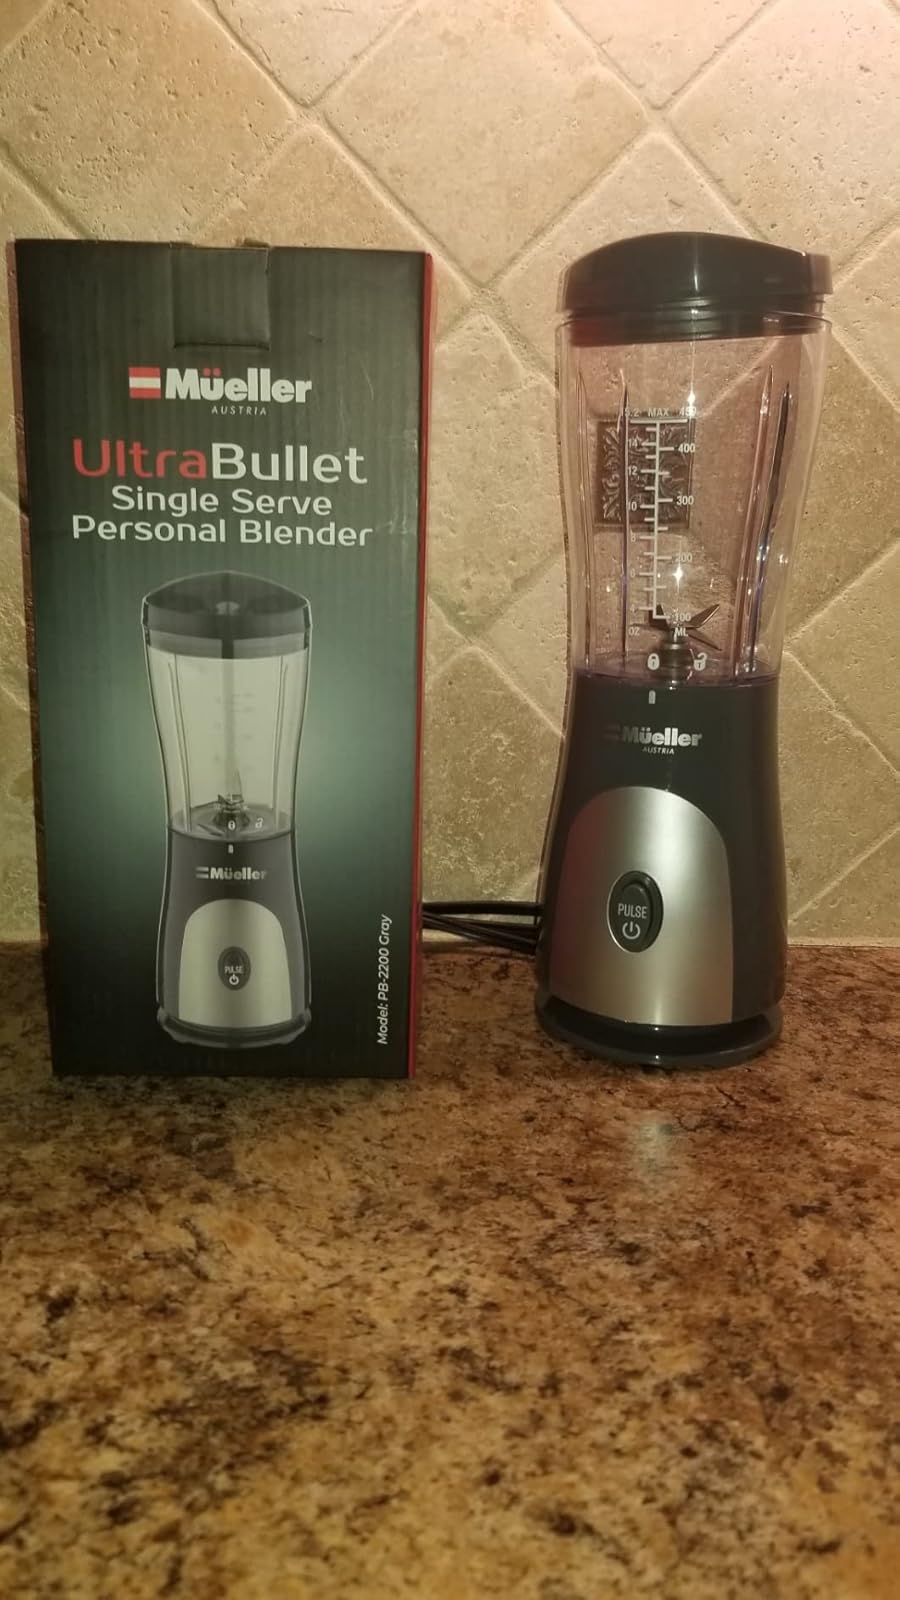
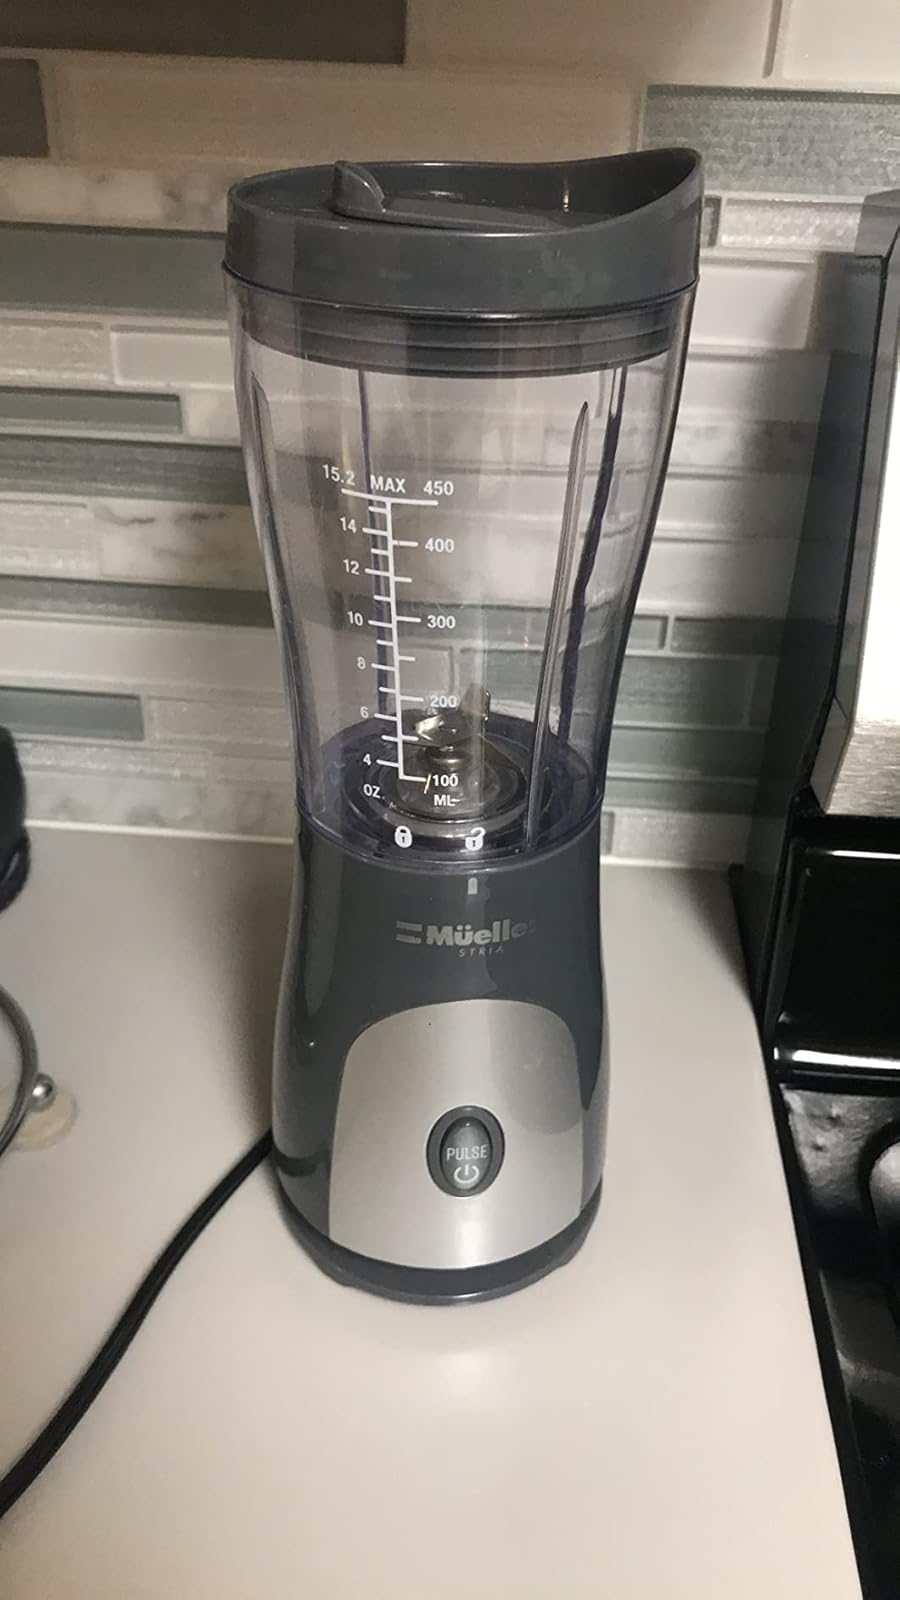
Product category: items_blender
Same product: yes